Dexter, Missouri

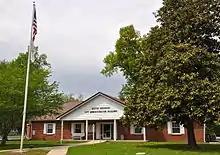
Dexter City Administration Building, April 2014.

It is within the Dexter R-XI School District, which operates two elementary schools, one middle school and one high school.